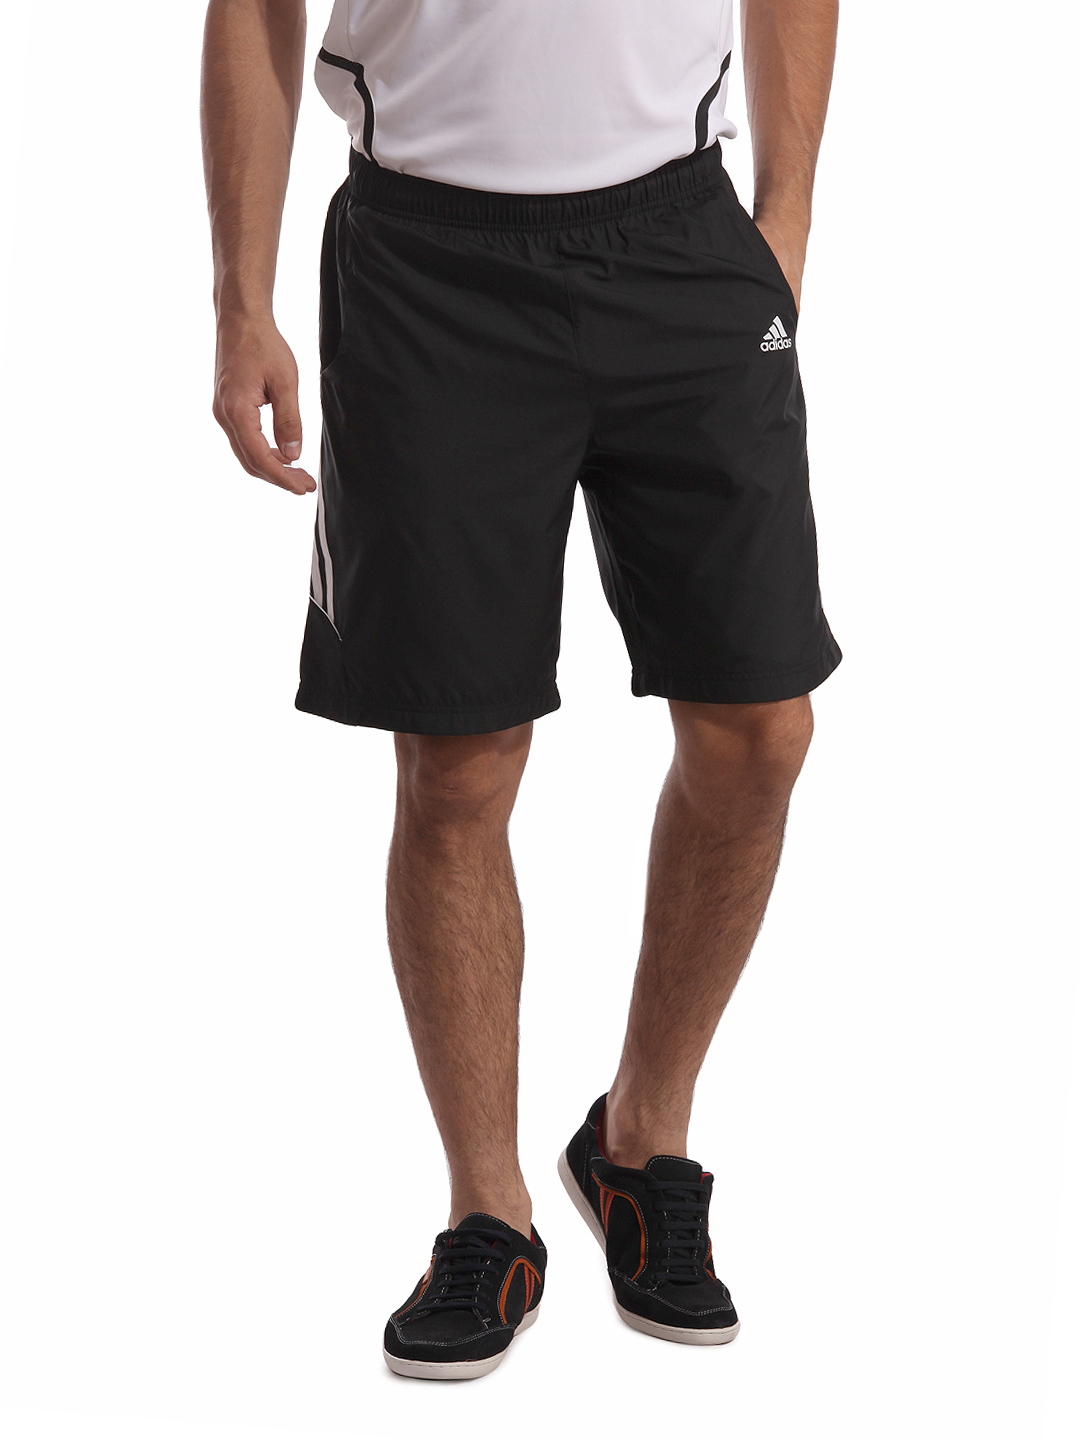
ADIDAS Men Black Shorts
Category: Apparel / Bottomwear / Shorts
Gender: Men
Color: Black
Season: Spring 2013
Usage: Sports